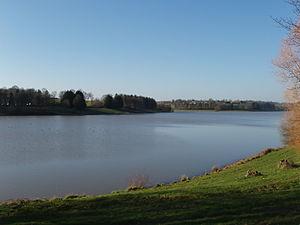
étang de la Valière à l'est de Vitré
Vitré /vi.tʁe/ est une commune française située dans le département d'Ille-et-Vilaine. Ses habitants sont les Vitréens et les Vitréennes. La ville comptait 18 037 habitants en 2017, ce qui en fait la 14ᵉ plus grande ville de la région et la 522ᵉ de France. Elle est au cœur de la communauté d'agglomération de Vitré Communauté.
L'étang de la Valière est une étendue d'eau d’Ille-et-Vilaine à l'est de Vitré, dans la vallée de la Valière, à cheval sur les communes de Vitré et d'Erbrée.
La Valière est une rivière de Bretagne, et un affluent de la Vilaine, dénommée parfois par le passé "Vilaine" ou "Petite Vilaine", "Rivière d'Argentré" ou encore "Rivière des Rochers" car son cours longe un moment le château des Rochers.